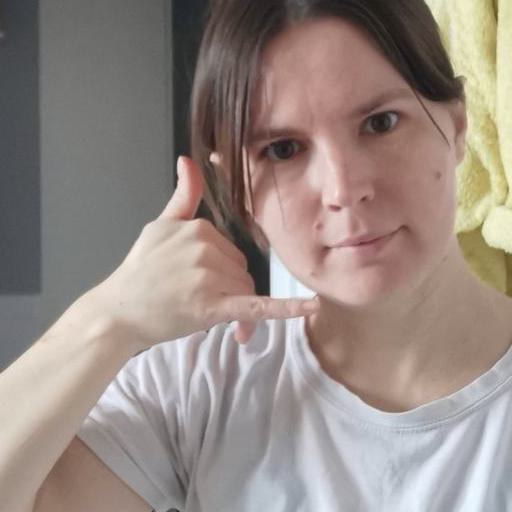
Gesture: call